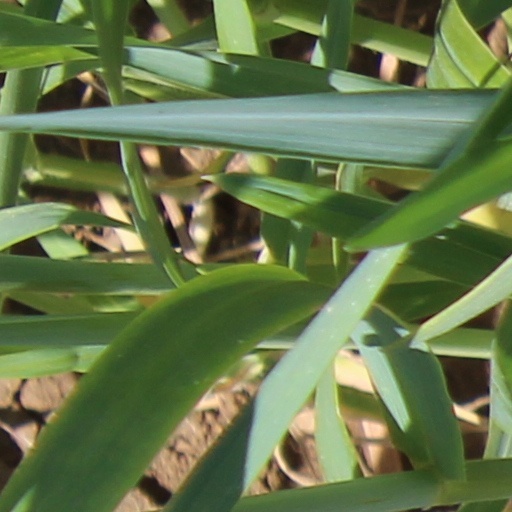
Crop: wheat